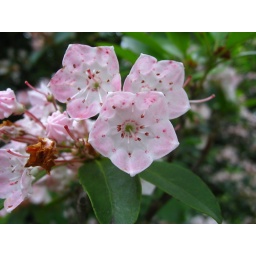
forest hillsjs in mountain laurel